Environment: real
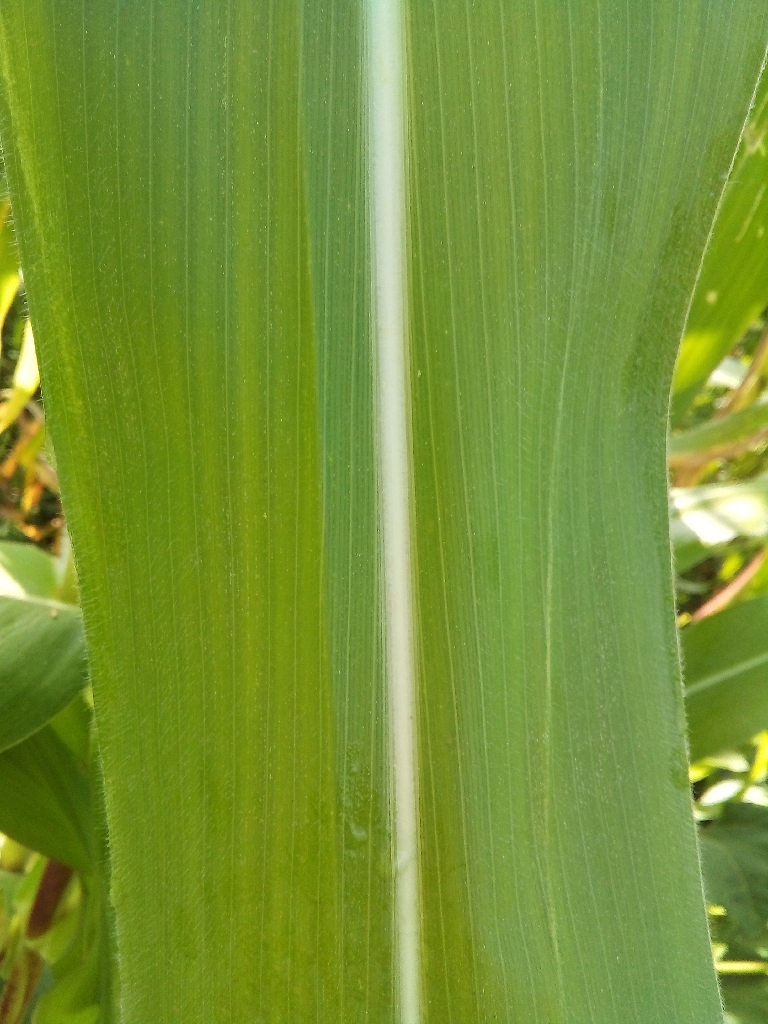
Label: healthy